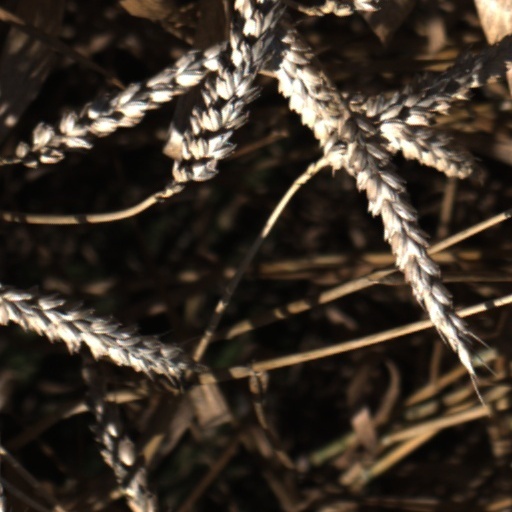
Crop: wheat